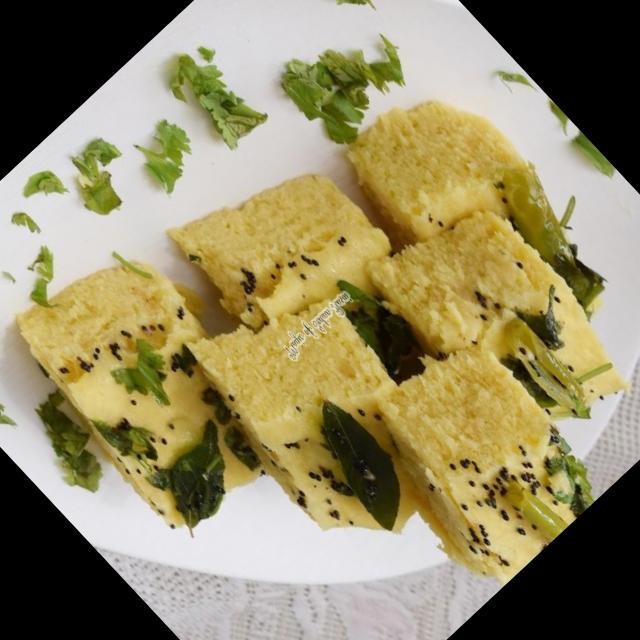
Dish: dhokla